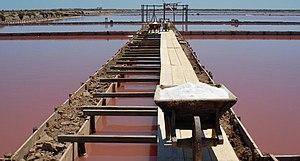
Les salins de Gruissan
Gruissan est une commune française, située dans le département de l'Aude en région Occitanie.